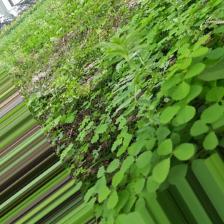
Label: Normal